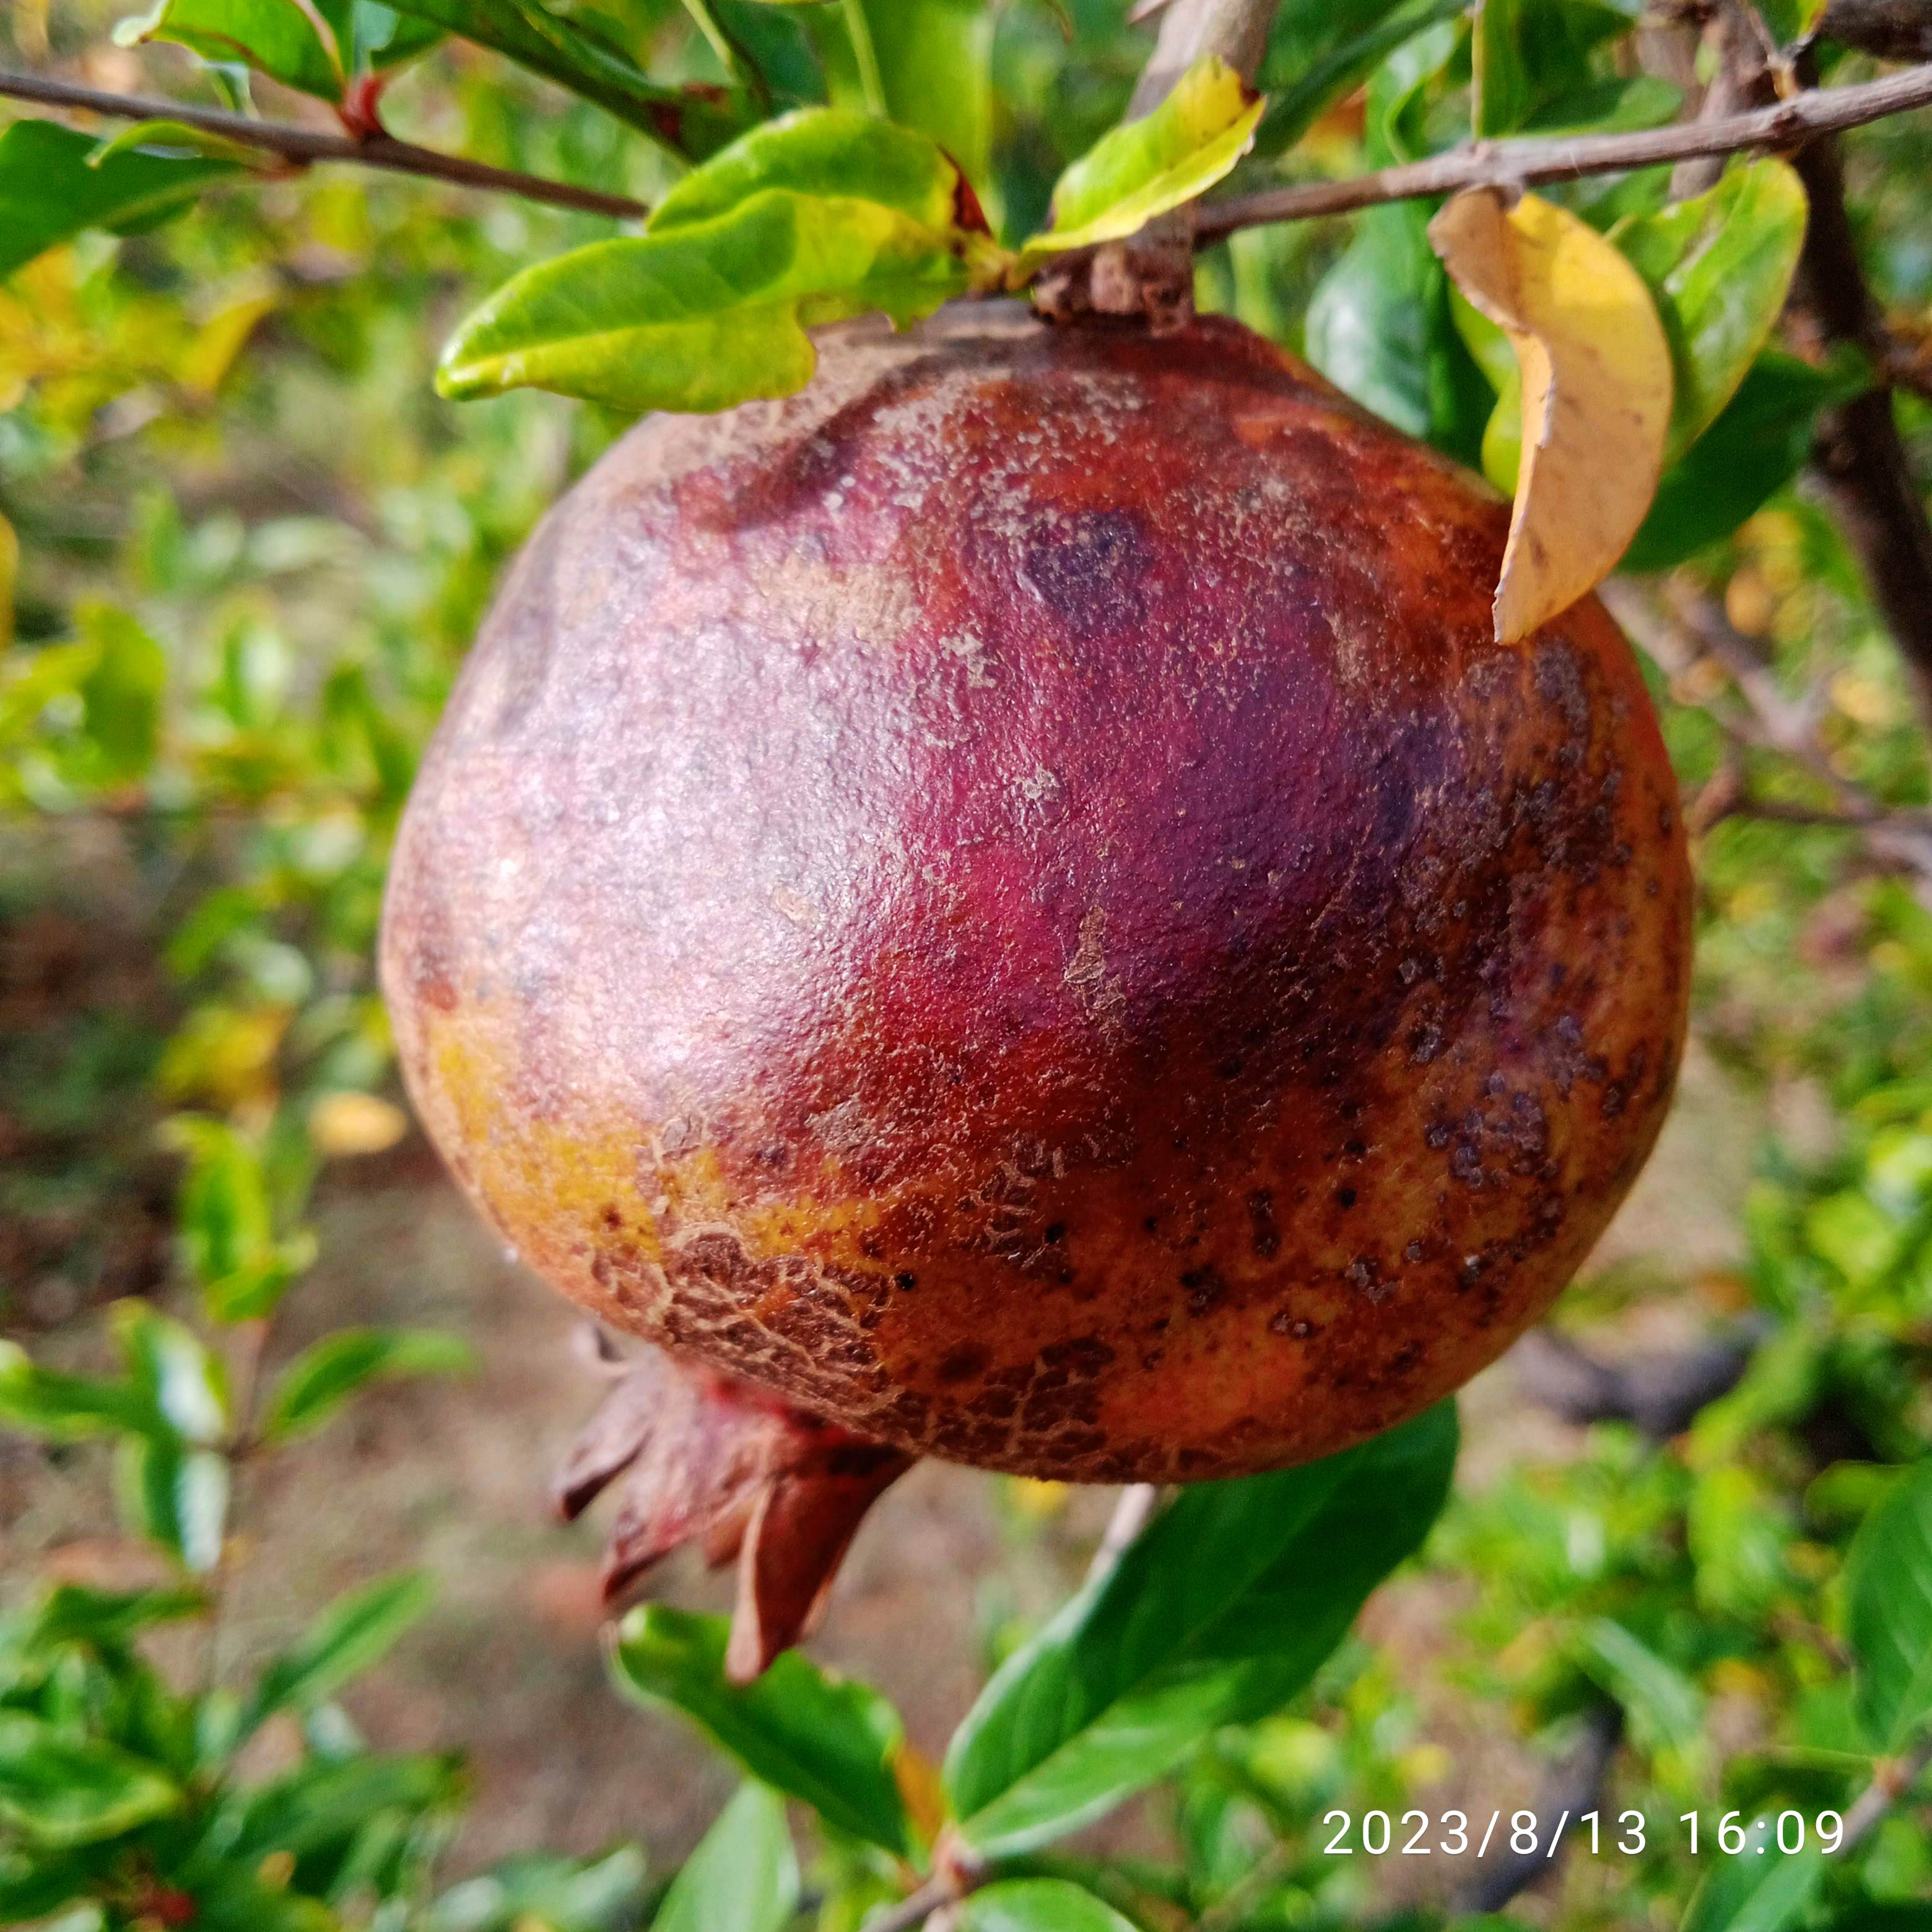
Label: Cercospora